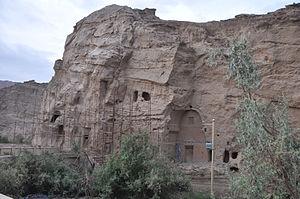
Les grottes de Kumtura sont un ensemble de temples bouddhistes creusés dans la roche. Elles sont situées le long des rives de la Muzat, sur l'ancienne route de la soie à 25 km à l'ouest de Kucha, une ville du Turkestan chinois. 112 temples troglodytes subsistent, datant du Ve au XIe siècle. Le site est abandonné après les conquêtes islamiques puis endommagé par des occupations occasionnelles. Au début du XXe siècle, plusieurs expéditions étrangères en Asie centrale chinoise s'y arrêtent, notamment celles d'Ōtani en 1902, d'Oldenbourg et de Le Coq, ce dernier ramenant plusieurs fresques à Berlin, où elles sont maintenant exposées au musée d'art asiatique.